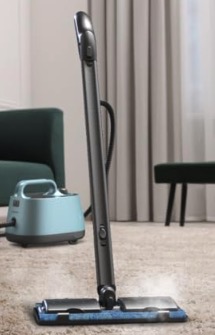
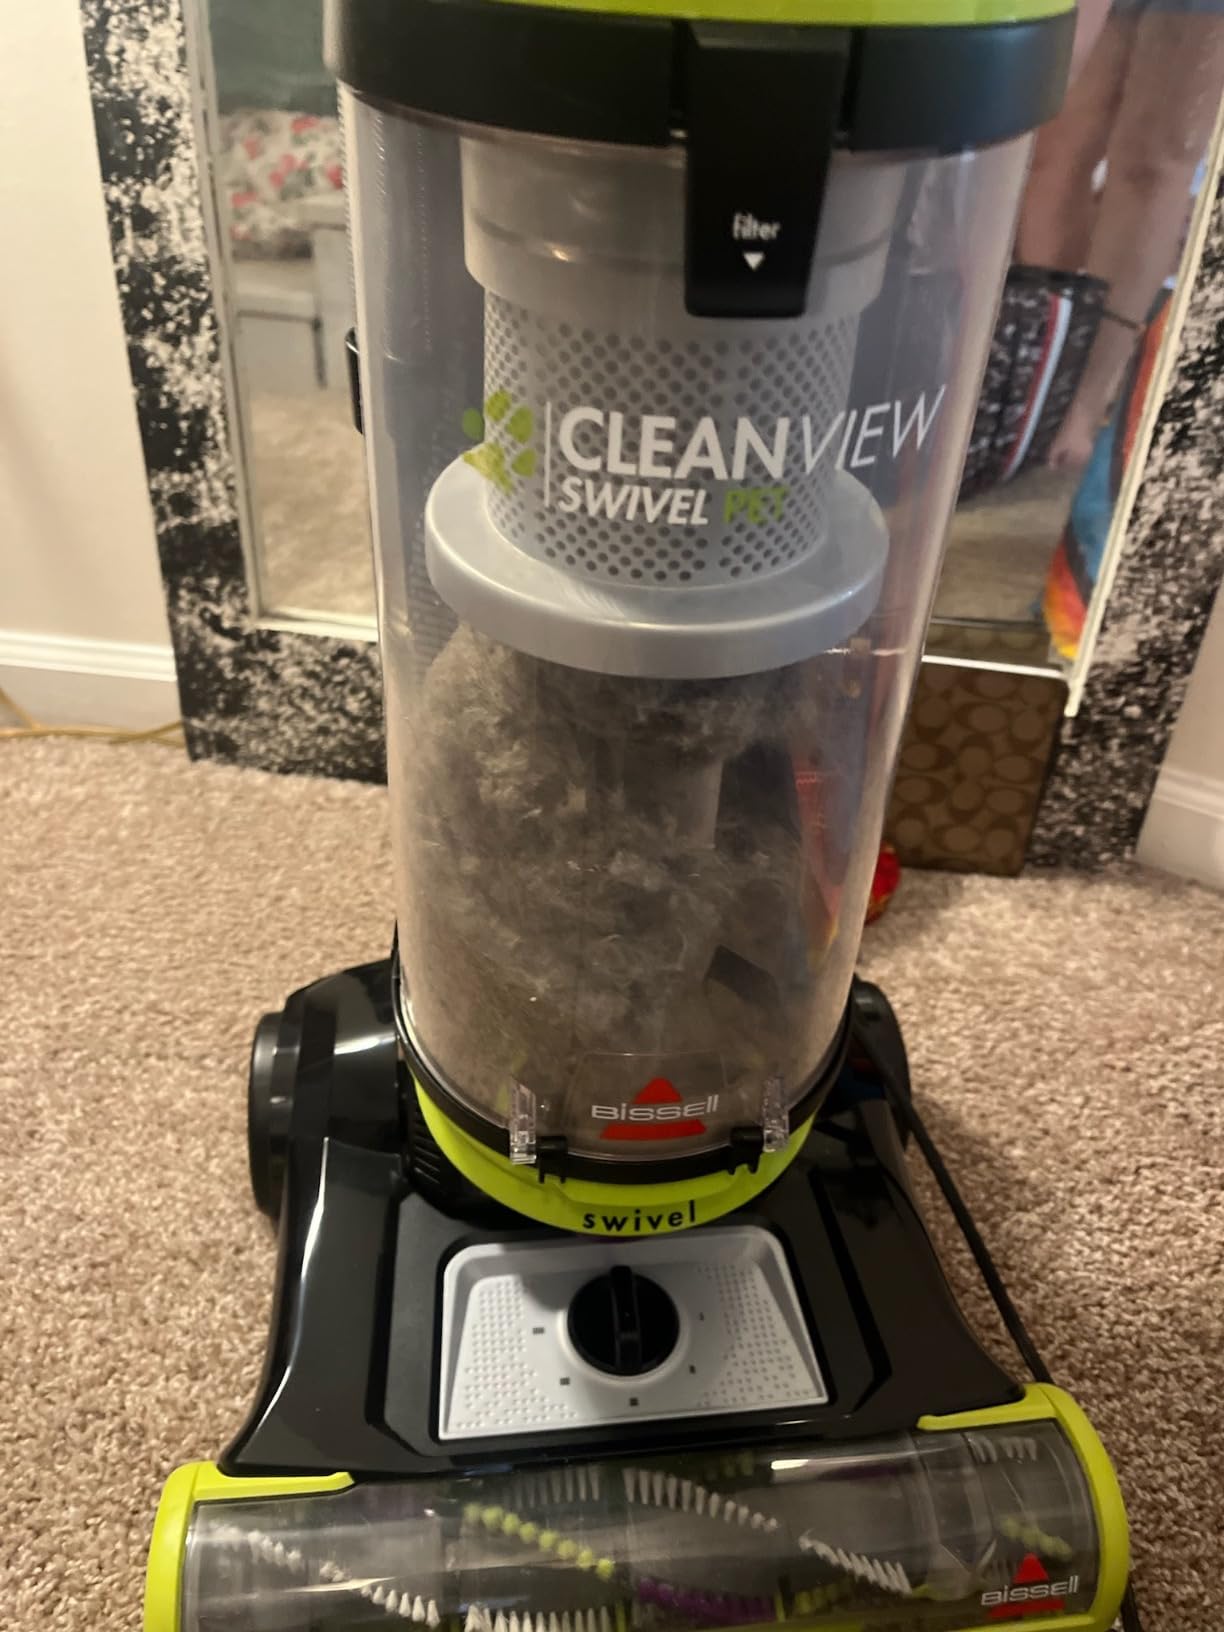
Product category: items_vacuum
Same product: no